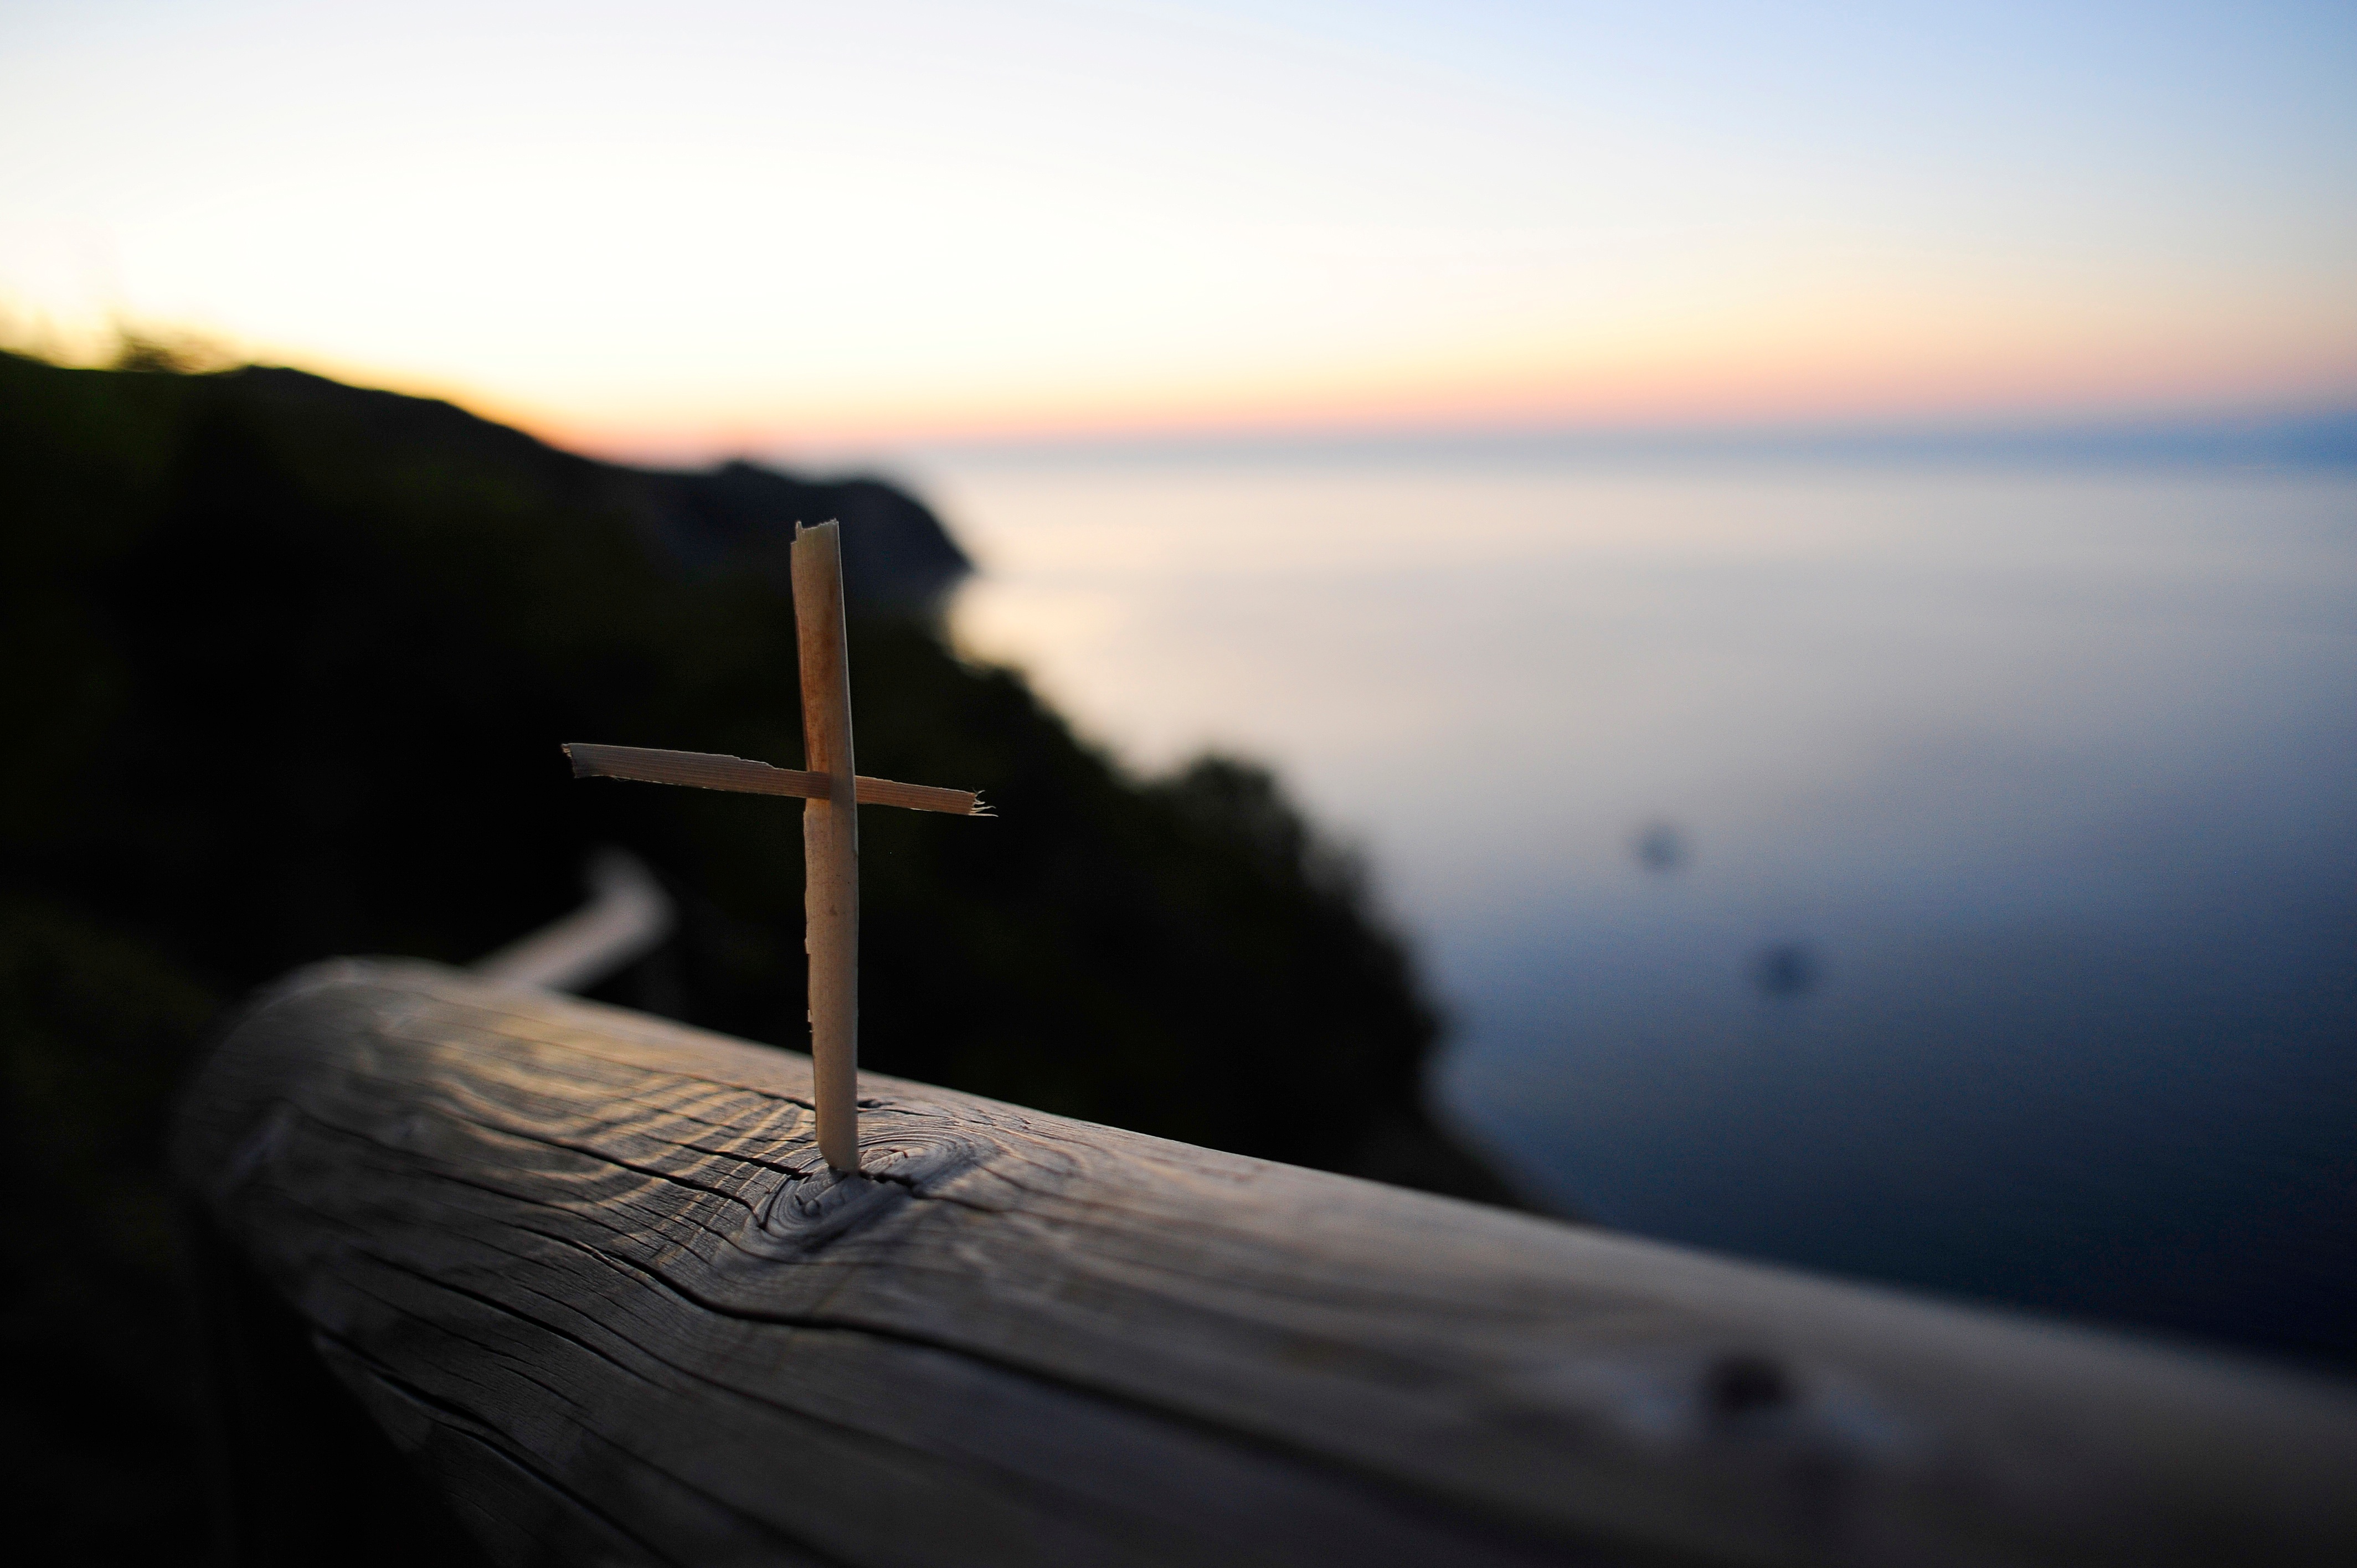
sea, nature, ocean, wing, light, cloud, sky, sun, sunrise, sunset, sunlight, morning, wave, dawn, dusk, evening, reflection, vehicle, blue, atmosphere of earth